Answer in natural language. Consider the 3D positions of the objects in the scene and not just the 2D positions in the image. Is the centerpoint of  blue modern dining table (marked A) at a higher height than Television (marked B)? Choose between the following options: yes or no
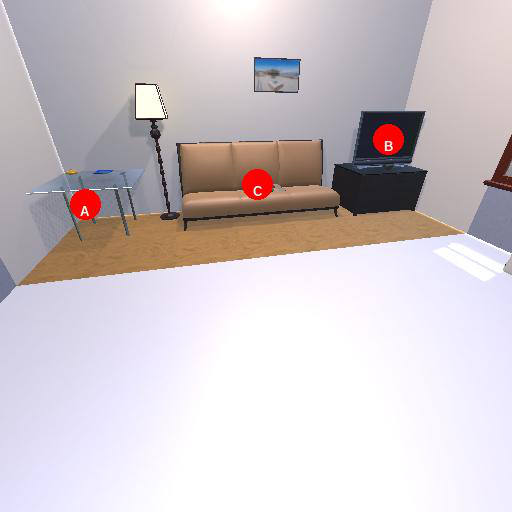
<answer>no</answer>